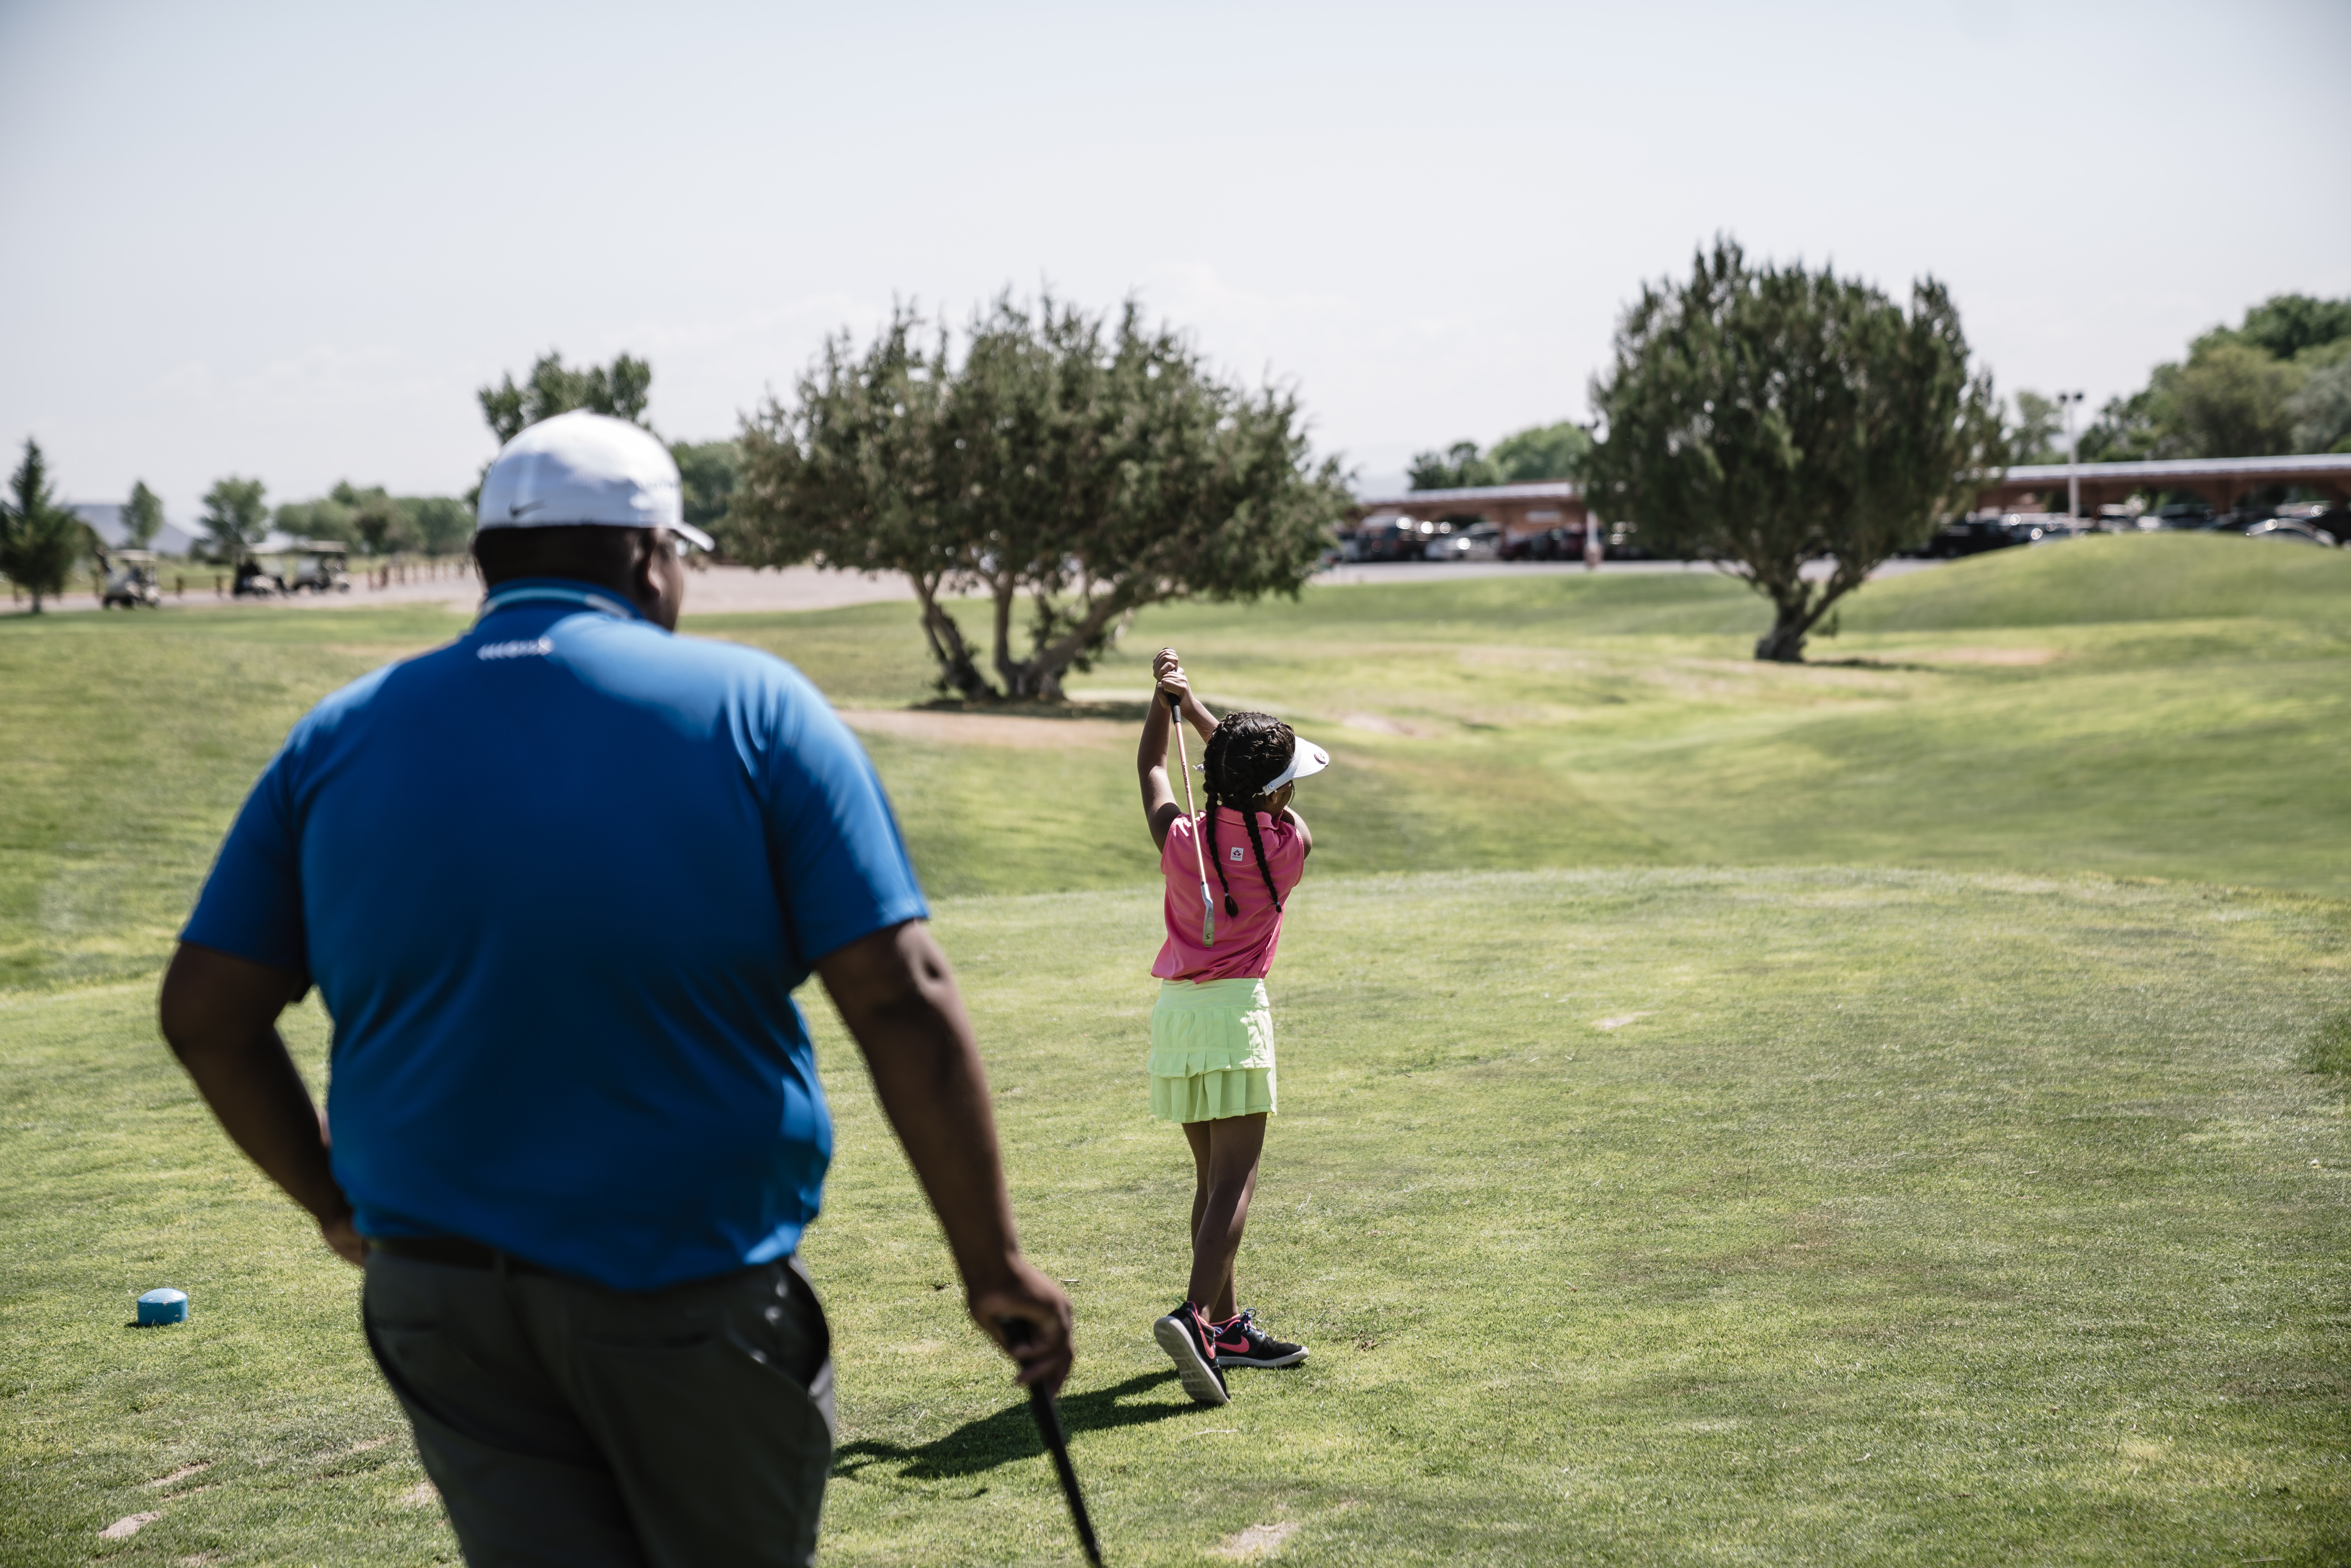
golfer, golf, professional golfer, golf course, sport venue, golf club, fourball, recreation, golf equipment, pitch and putt, iron, competition event, championship, hickory golf, grassland, grass, tree, sports equipment, sports, foursome golf, match play, precision sports, ball game, sand wedge, individual sports, leisure, competition, games